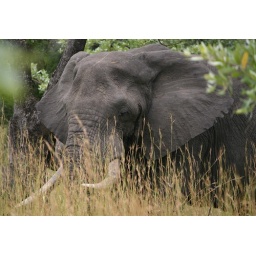
Big bull elephant in Kruger